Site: brandenburg
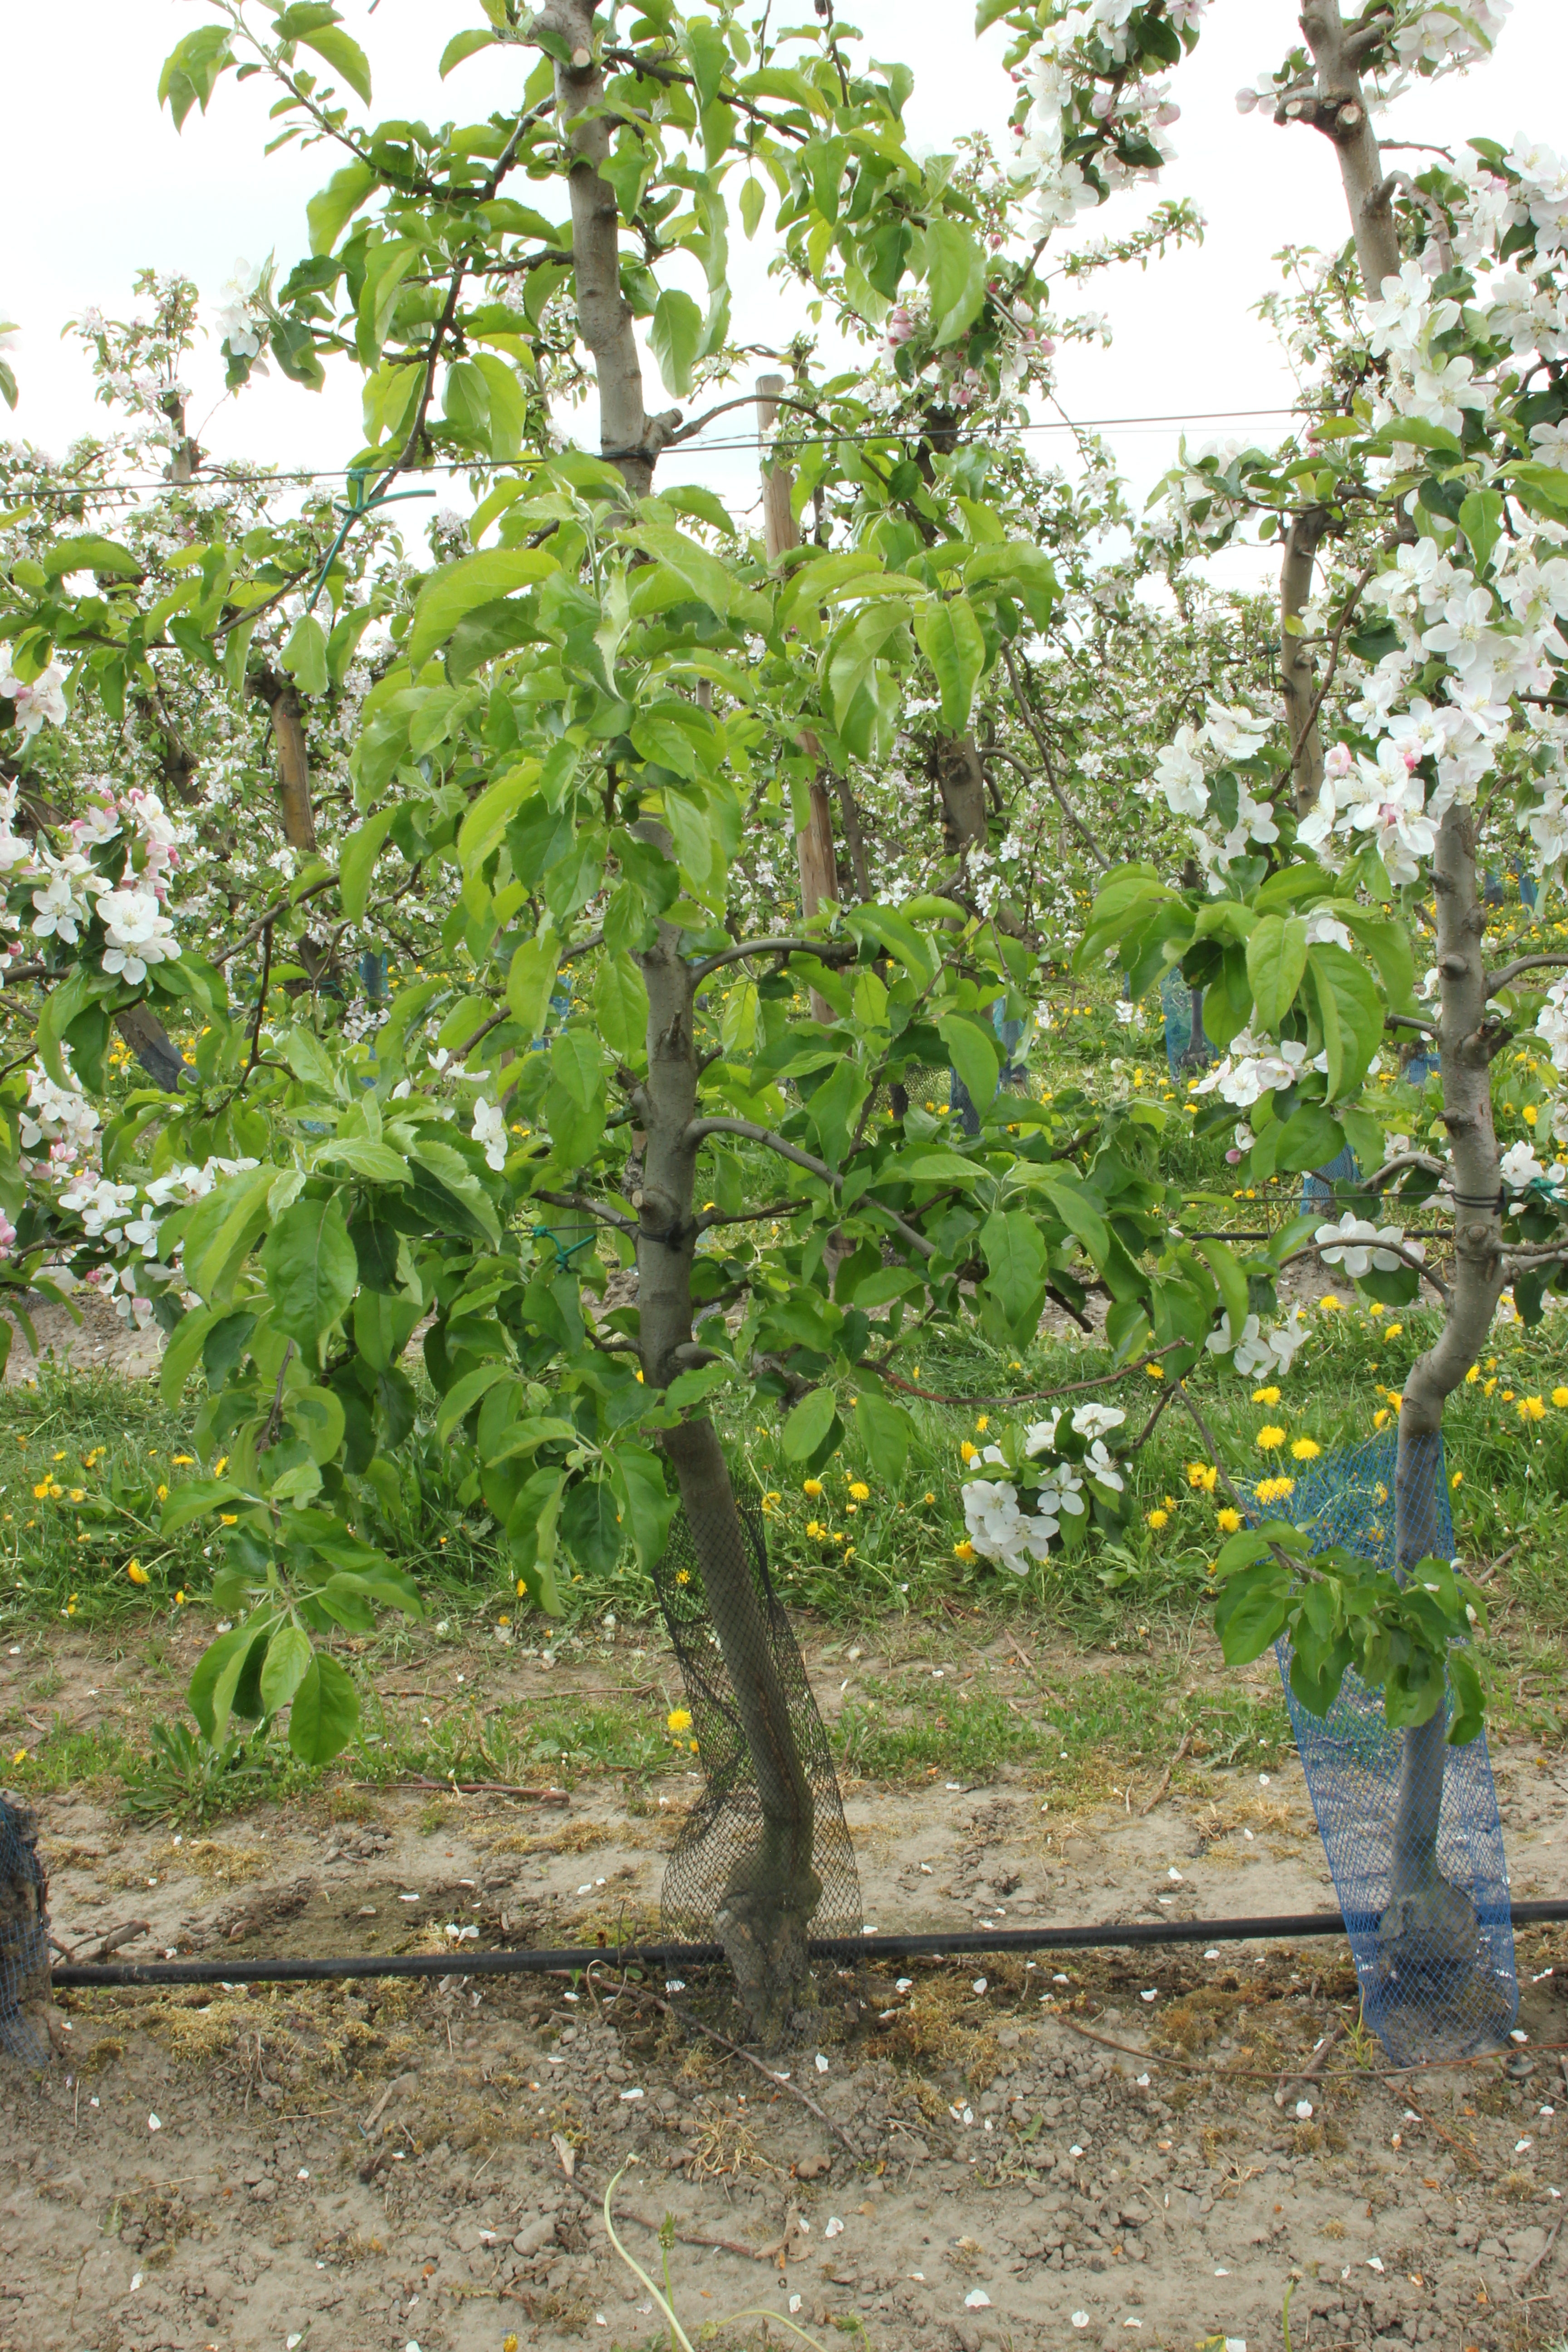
Growth stage (BBCH 65): Flowering